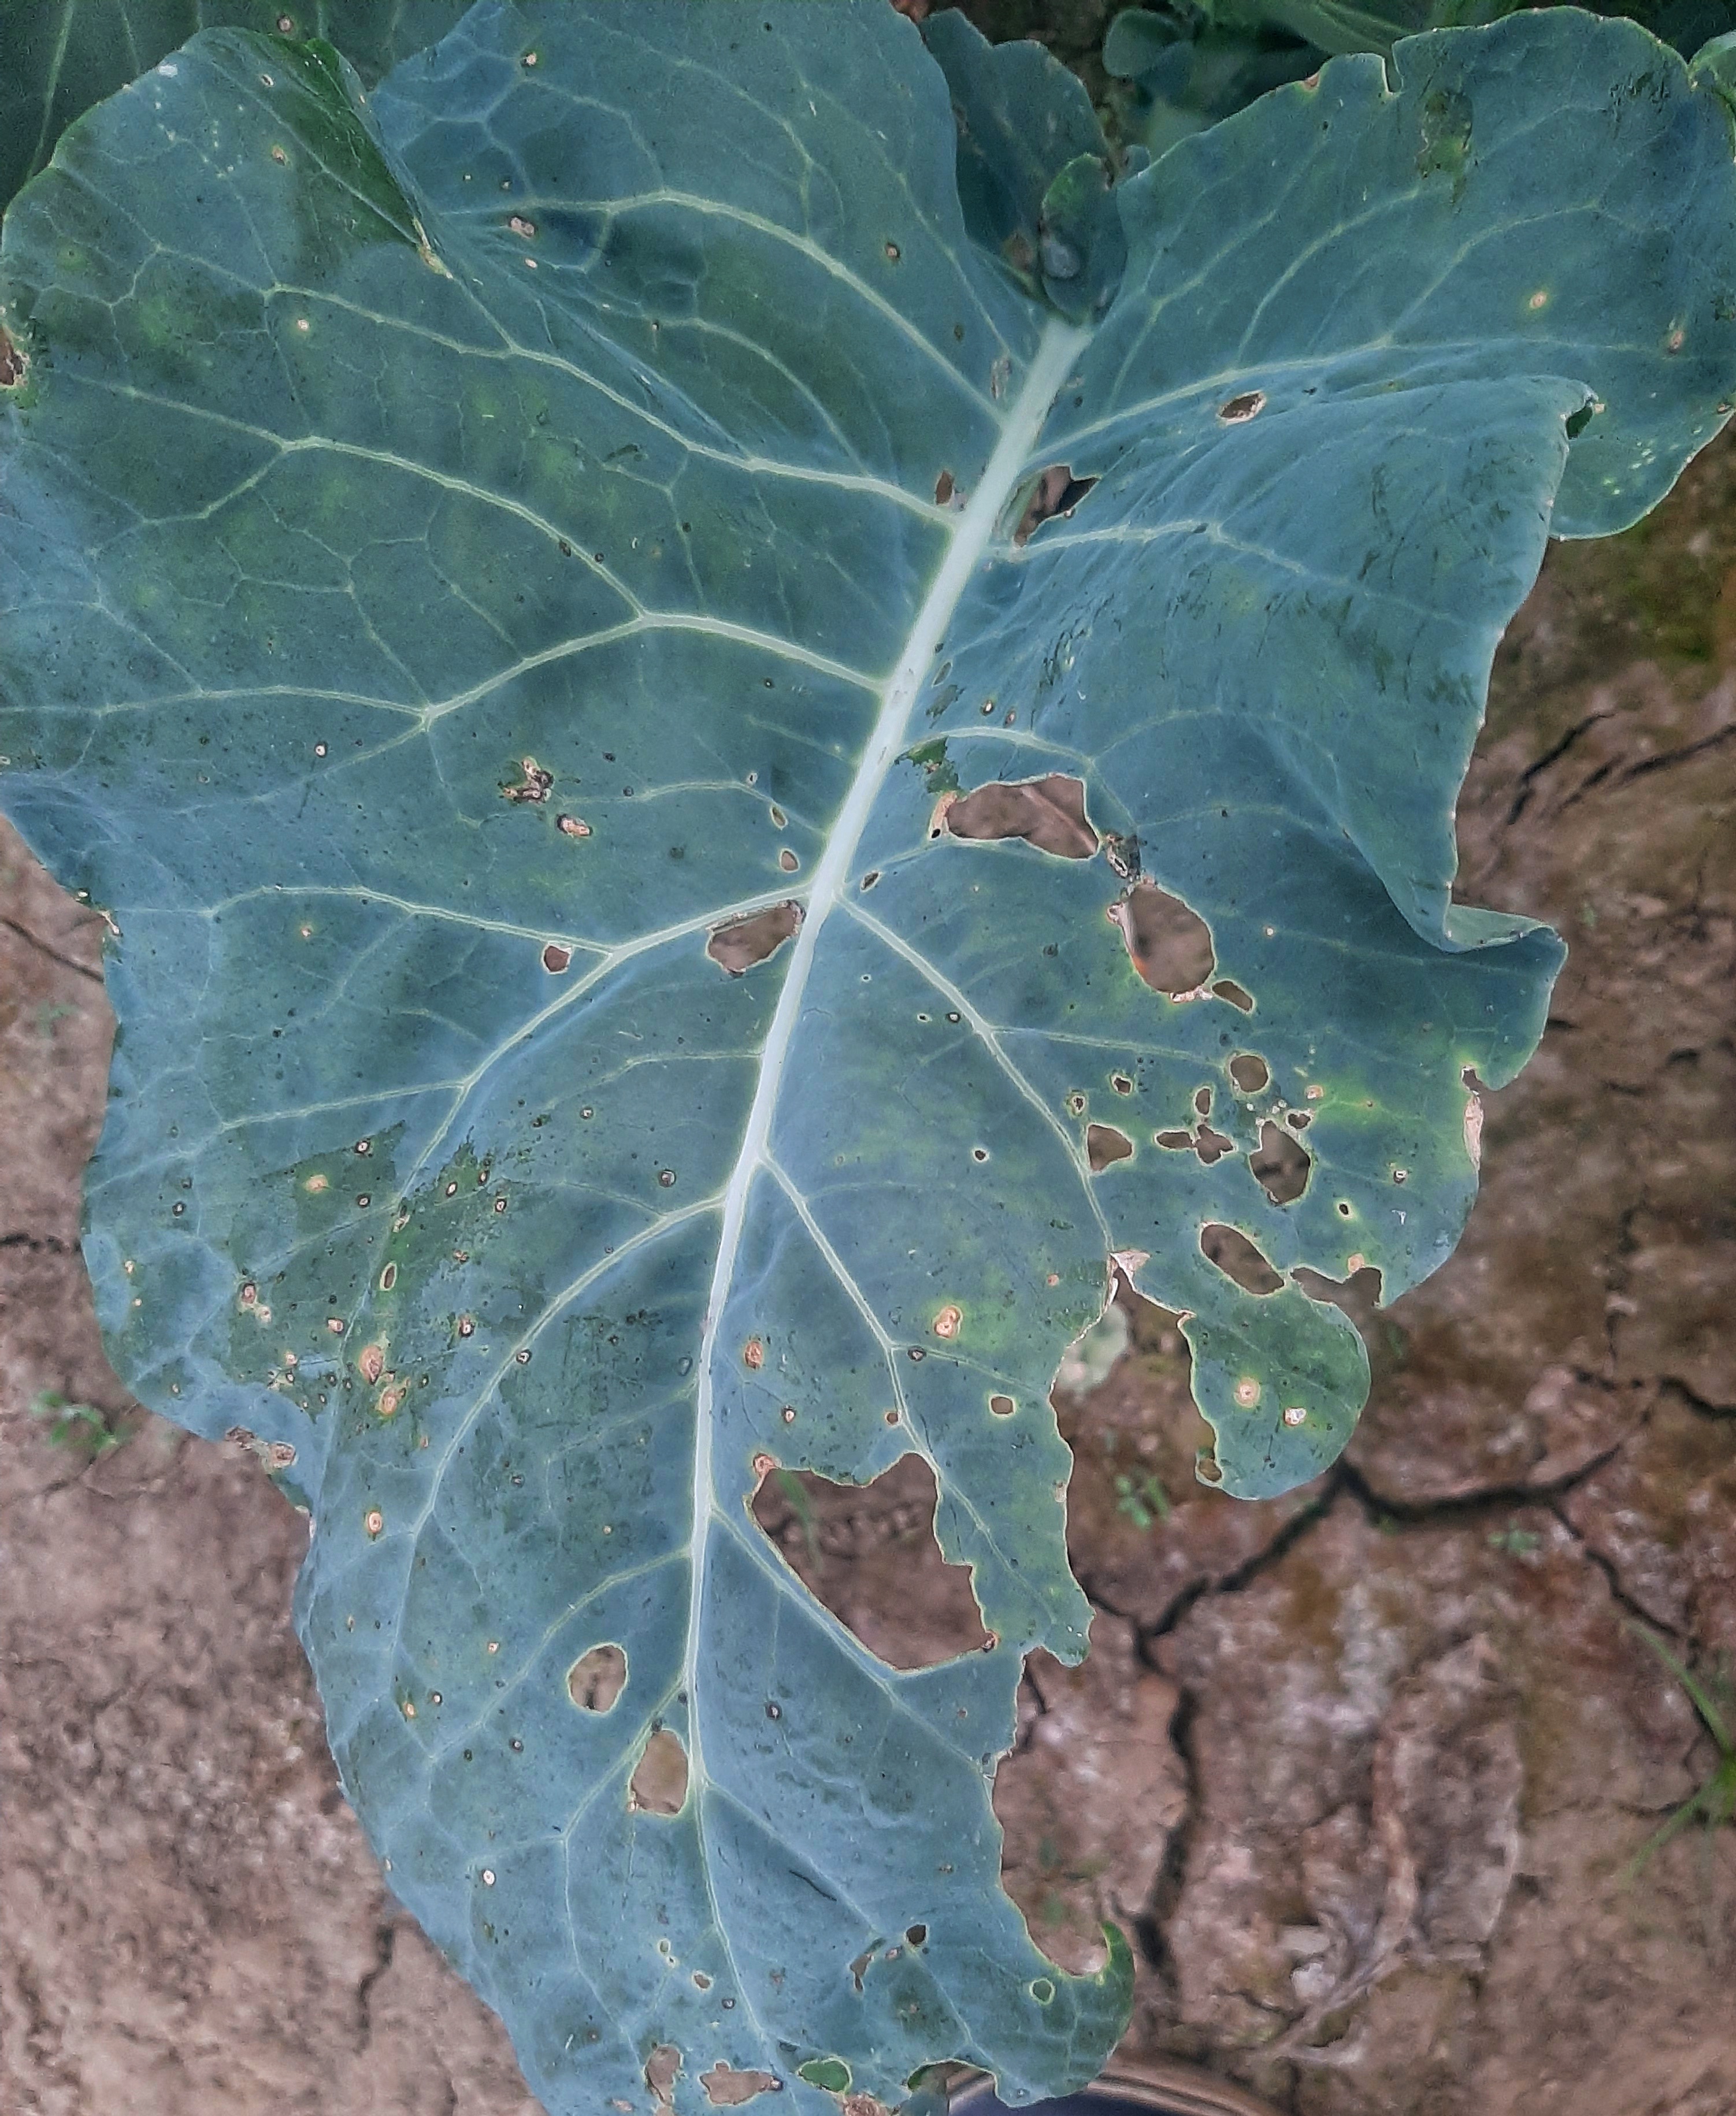
Label: Black Rot